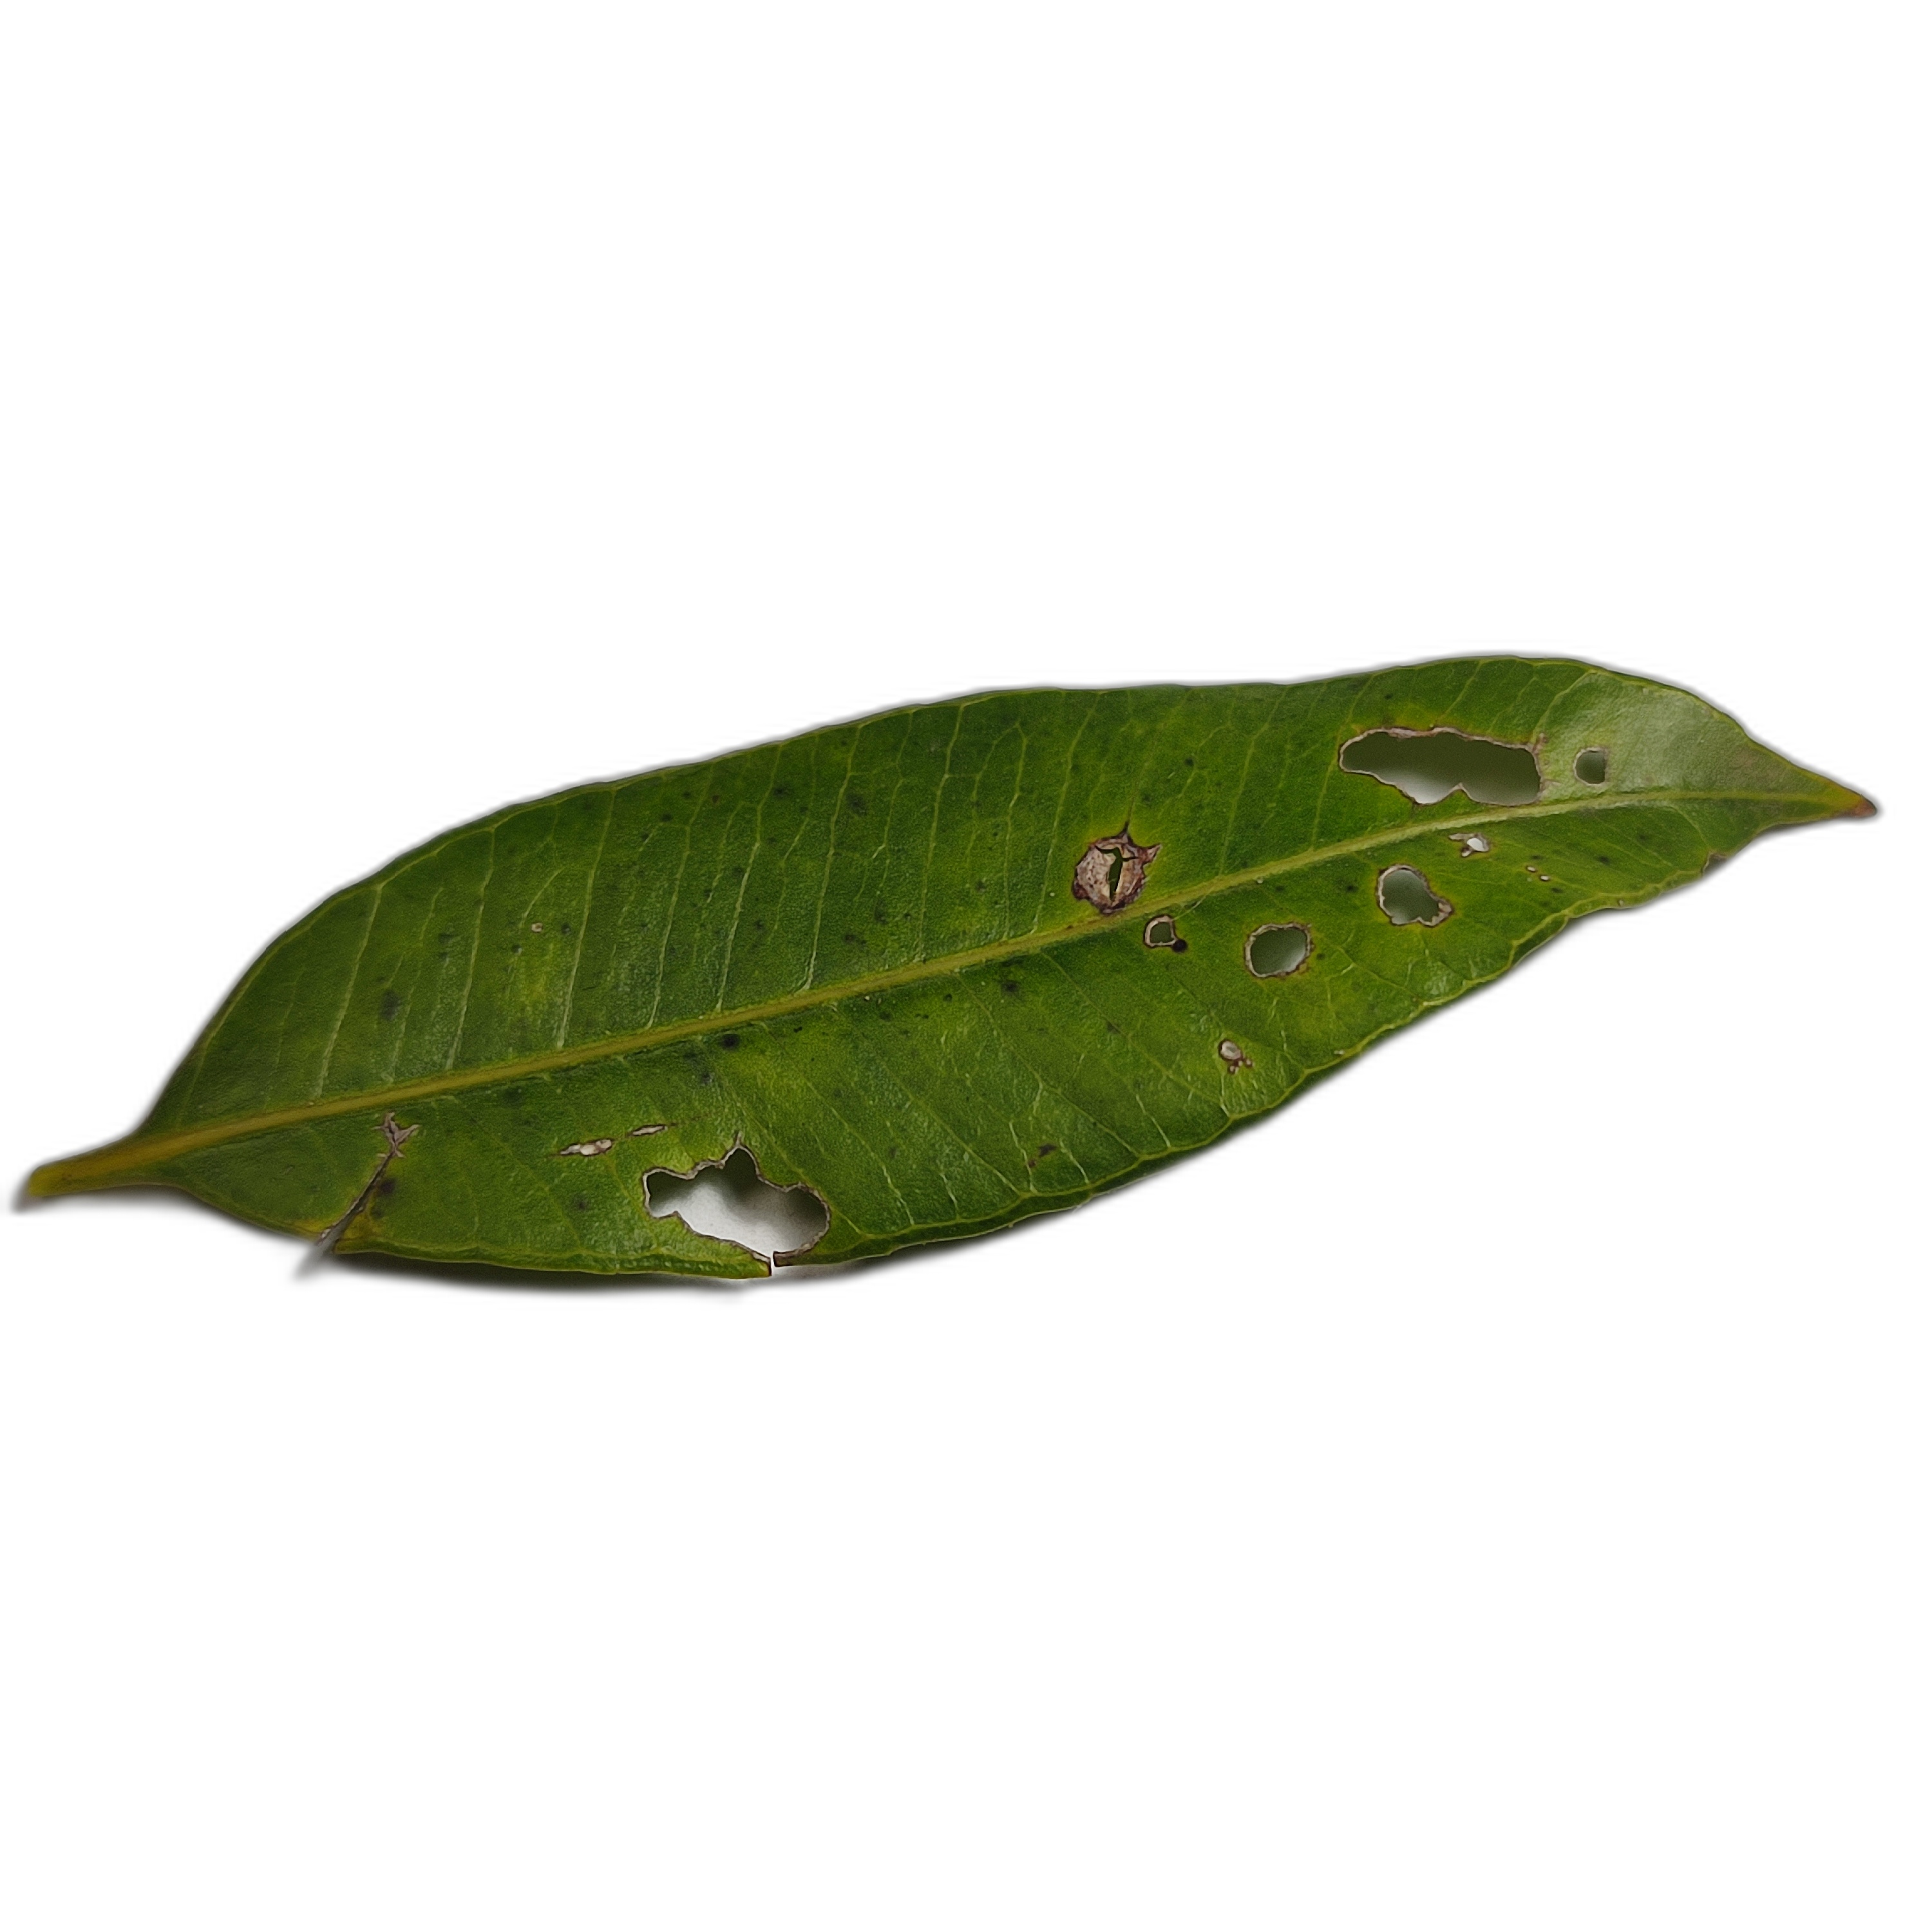
Label: not_healthy